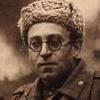
Age: 39